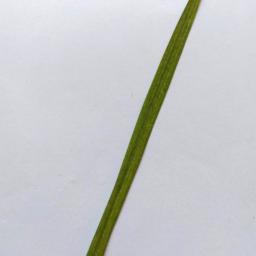
Label: Rice___Healthy